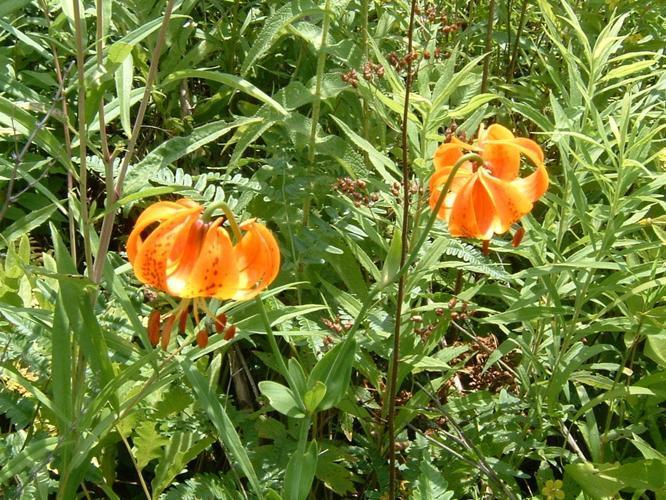
Flower: Tigerlily